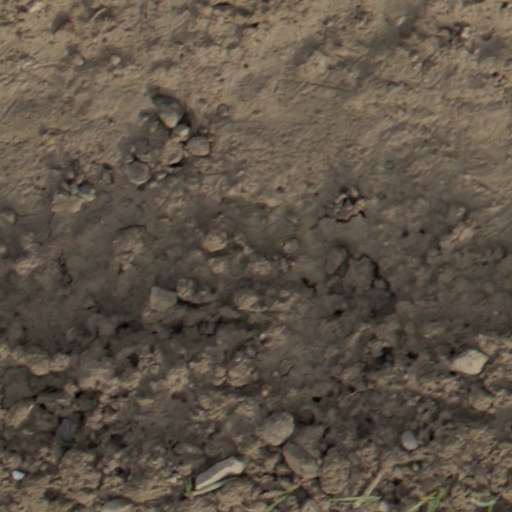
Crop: wheat